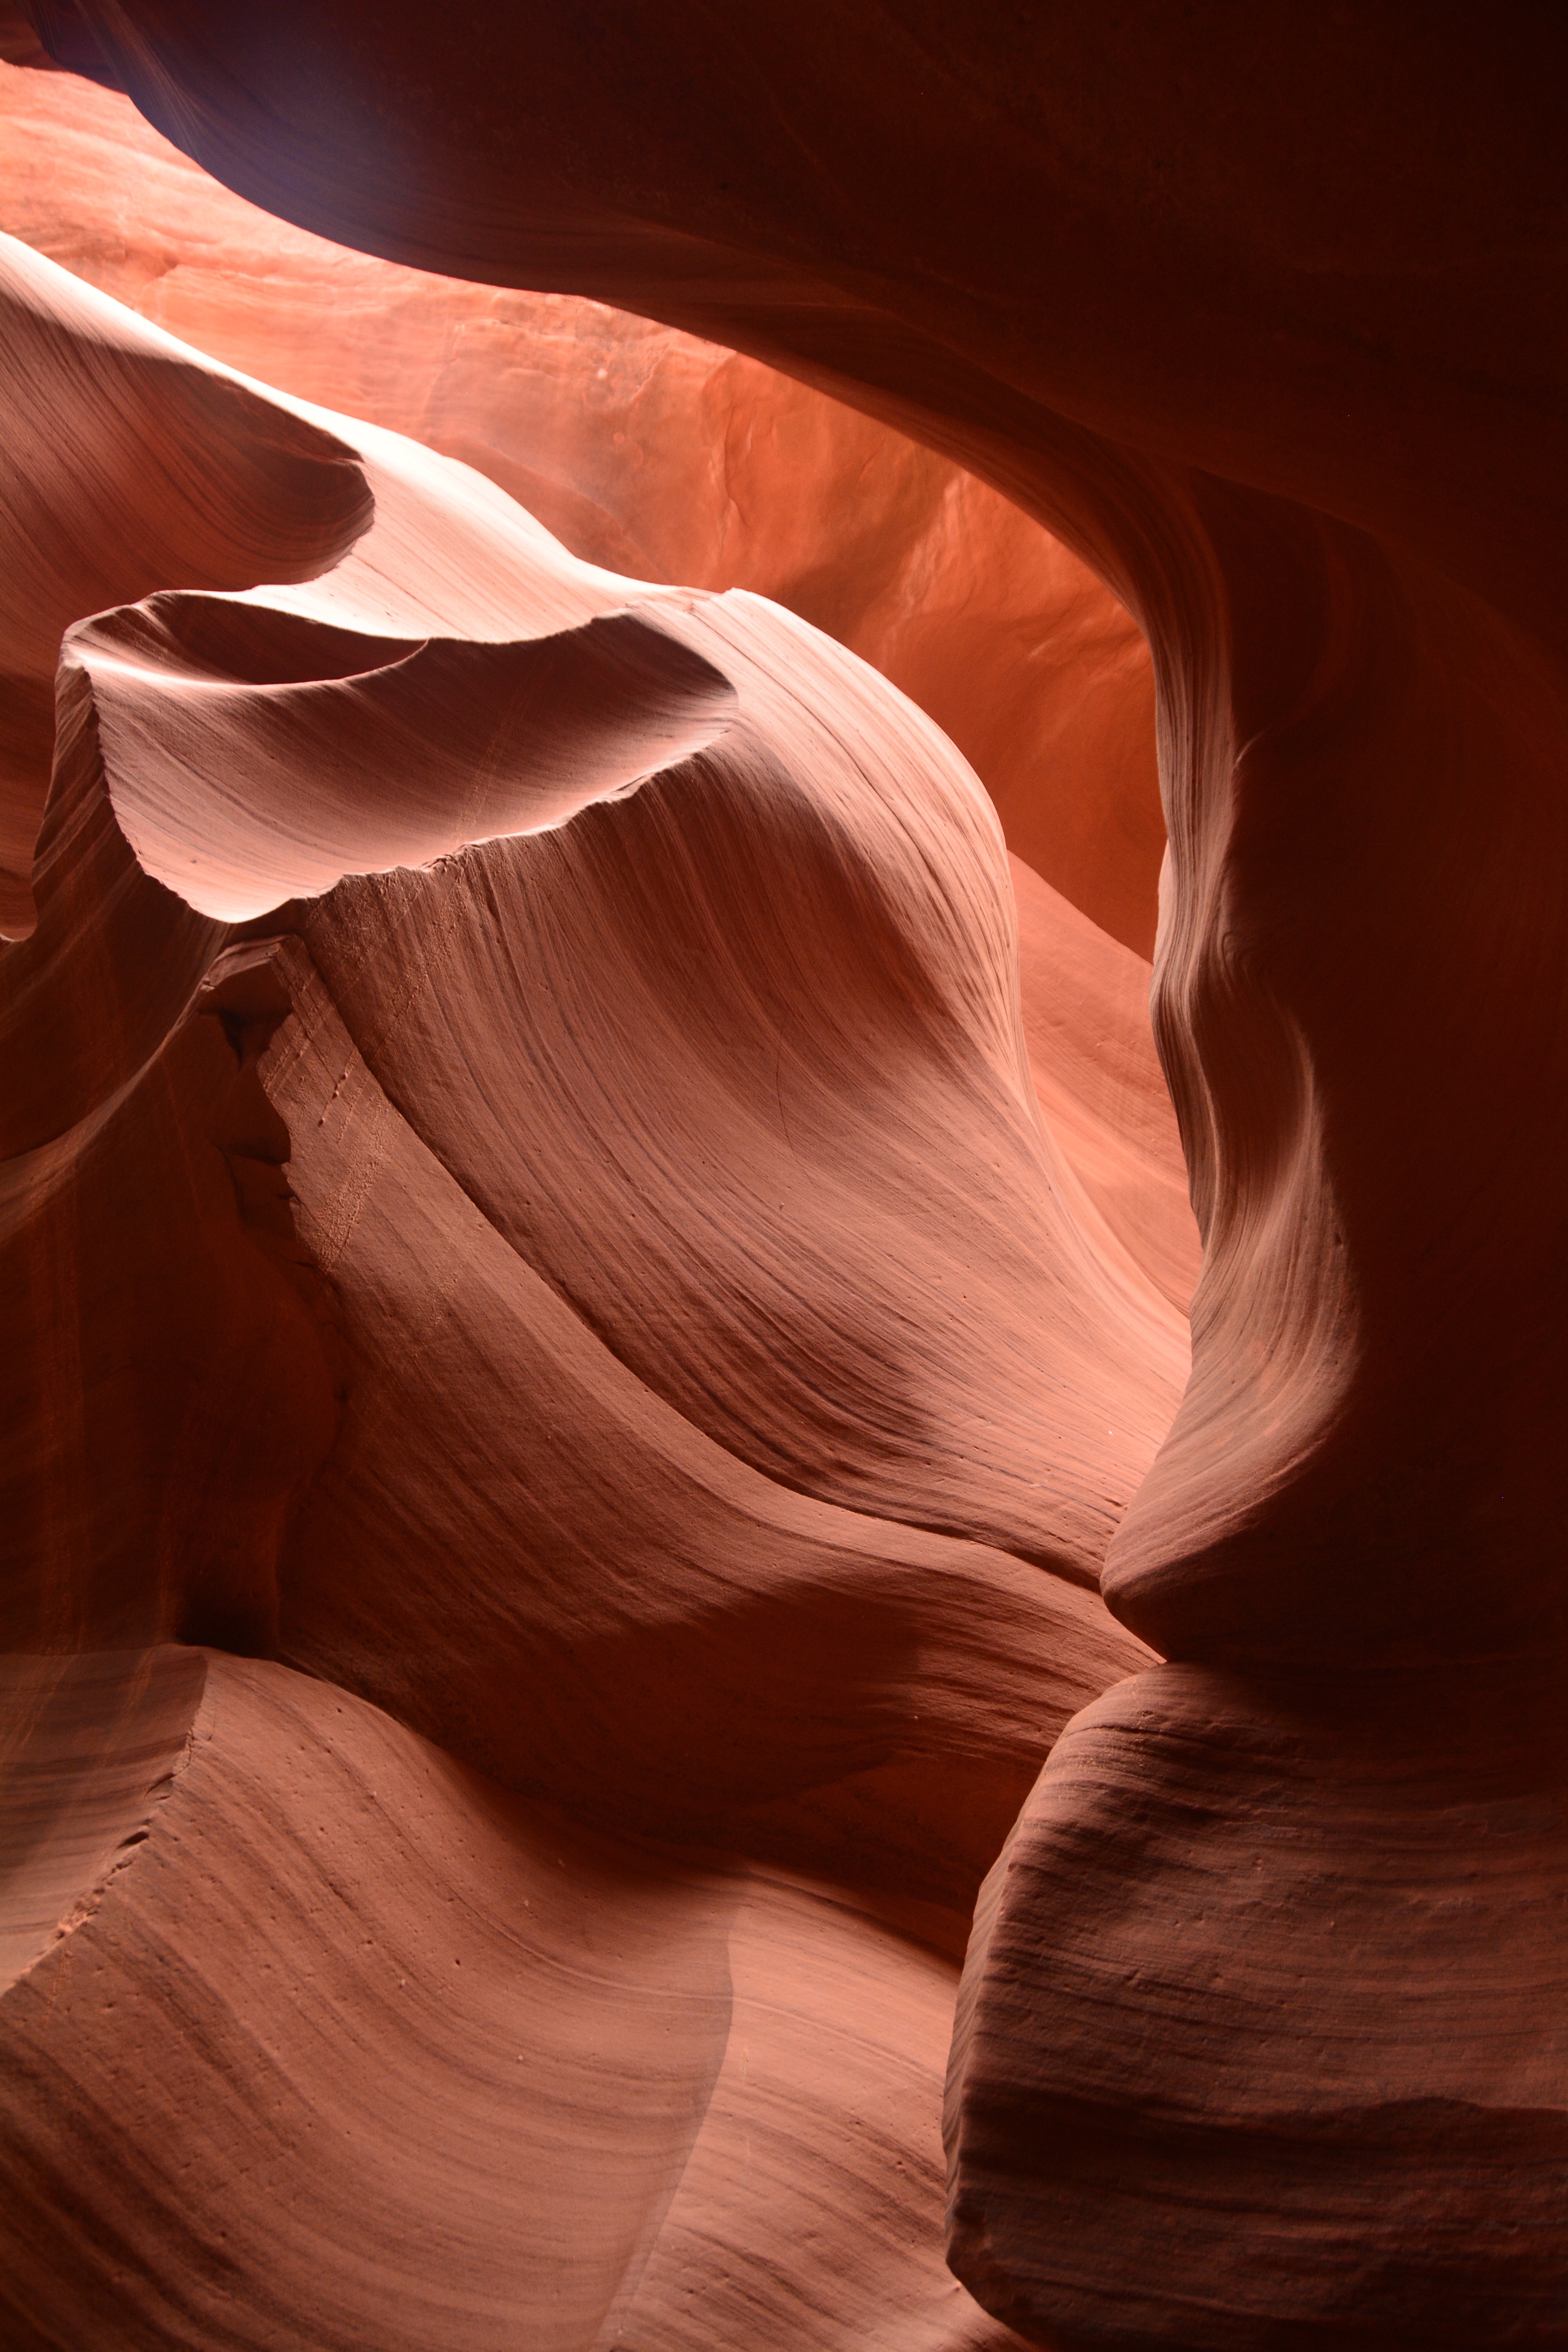
photography, flower, petal, red, color, close up, human body, eye, organ, macro photography